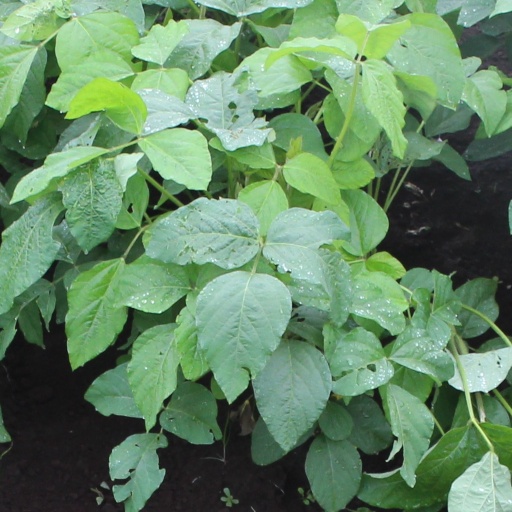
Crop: soybean